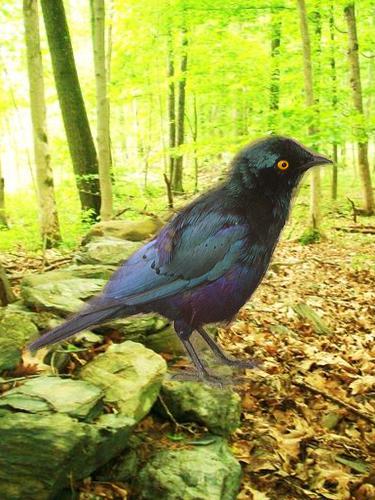
Bird species: Cape_Glossy_Starling
Bird type: landbird
Background: land